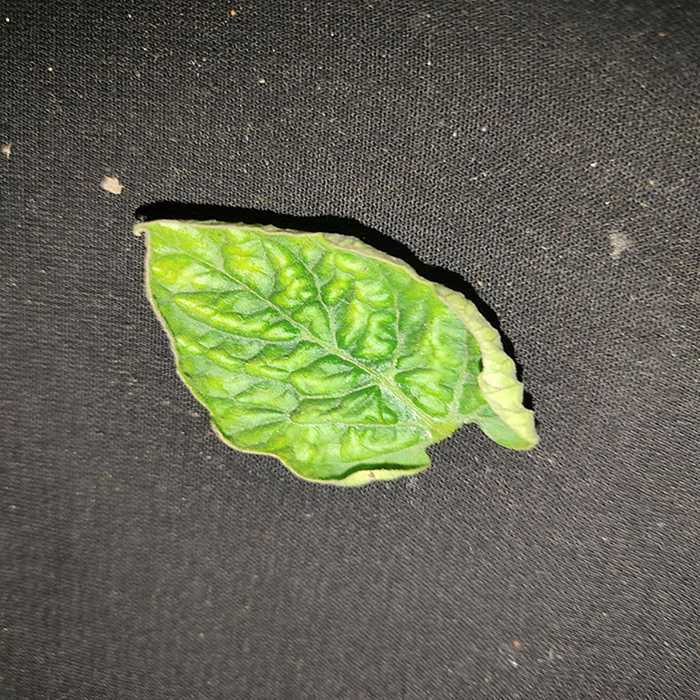
Plant: Tomato
Label: Tomato leaf curl virus